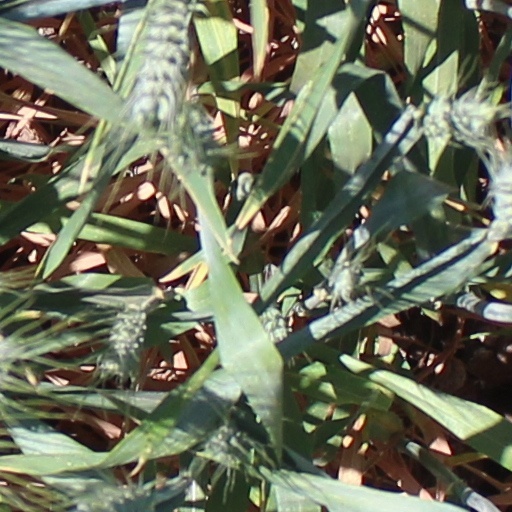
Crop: wheat